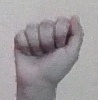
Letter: saad